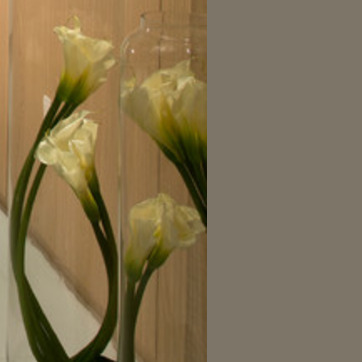
Material: glass